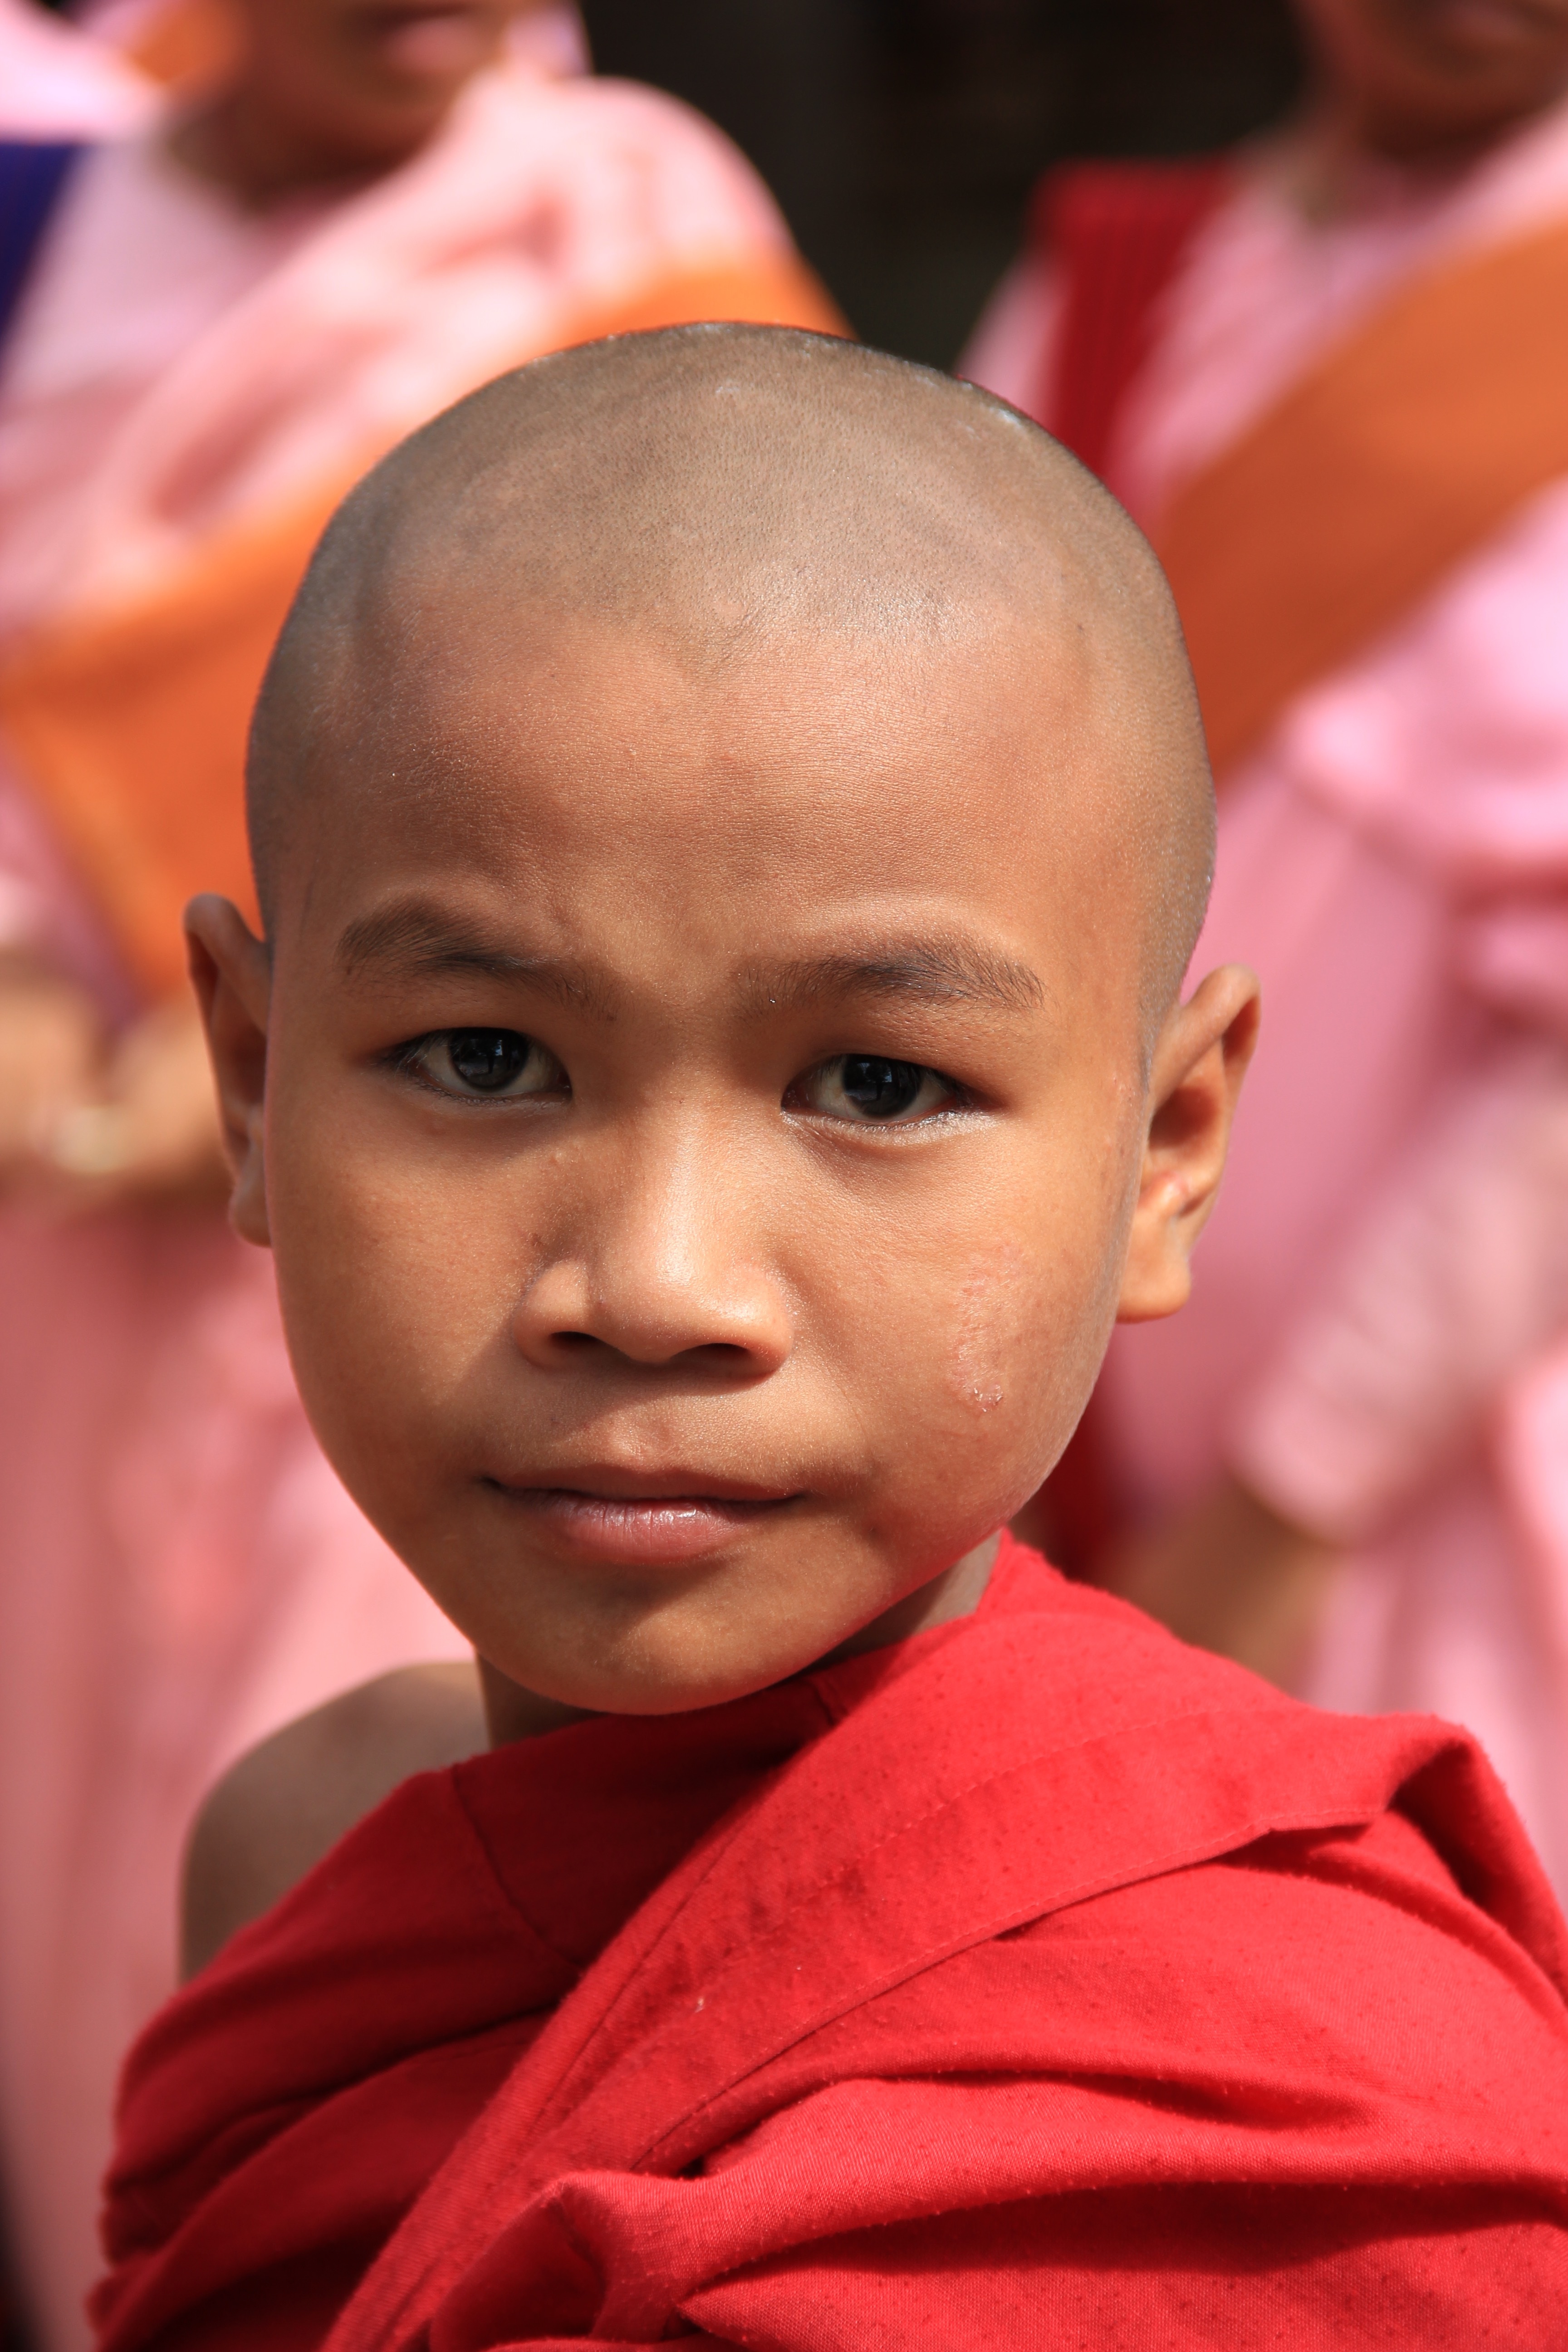
person, people, portrait, red, monk, buddhism, child, facial expression, hairstyle, smile, face, religious, temple, infant, head, pagoda, myanmar, burma